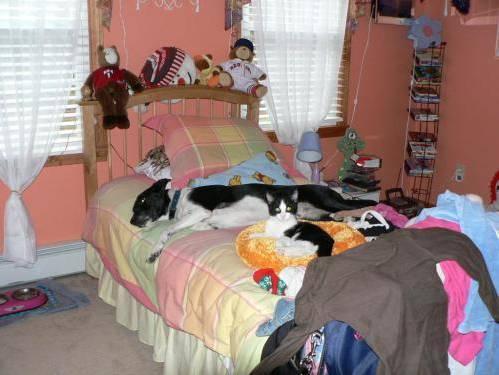
cat